Fort Peck Dam

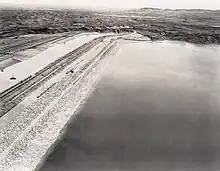
A view of the intact Fort Peck Dam during construction before the disastrous slide of September 22, 1938 which occurred at the far eastern end, located top center in this image. June 29, 1938. Courtesy, estate of Robert A. Midthun.

Since the construction method of hydraulic fill was chosen, four electric dredges were built. Because of the distance of the site from the nearest shoreline, a shipyard was started on the site, affectionately dubbed "The Fort Peck Navy" and "The Biggest Shipyard in Montana" by the workers. These dredges would pump material from nearby borrow pits to the dam site where it was discharged by pipes along the outside edges of the fill. The coarser material settled out quickly, while the fines were carried downhill toward what would eventually become the core of the dam. Samples were taken from all zones regularly to ensure that the material had the gradation and consolidation characteristics specified by the design.